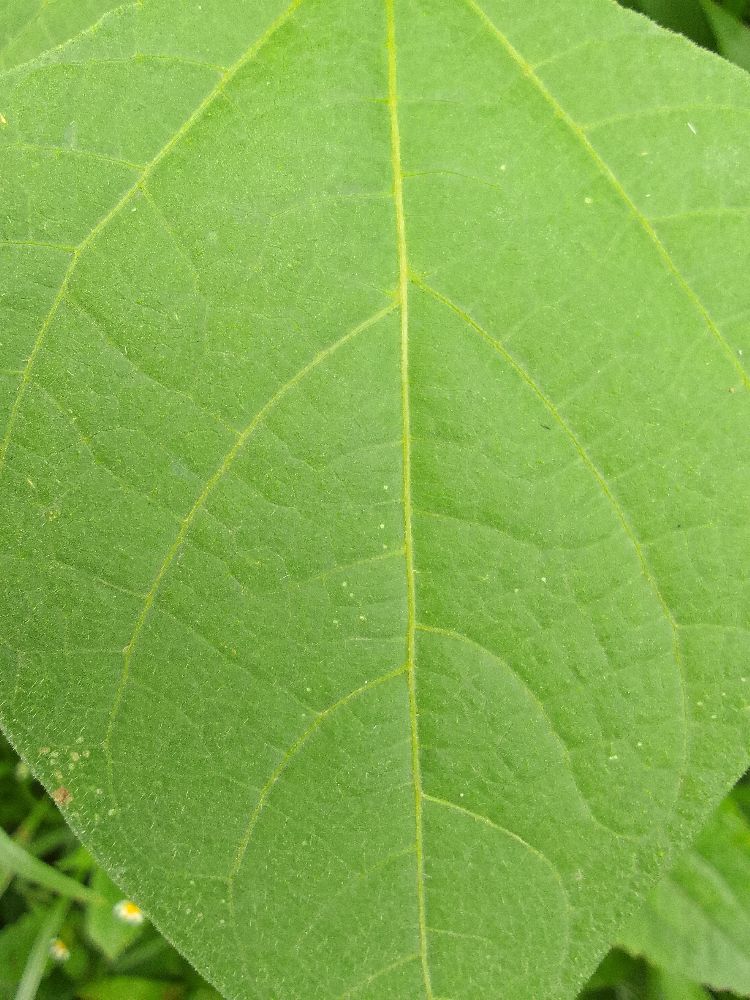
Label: healthy